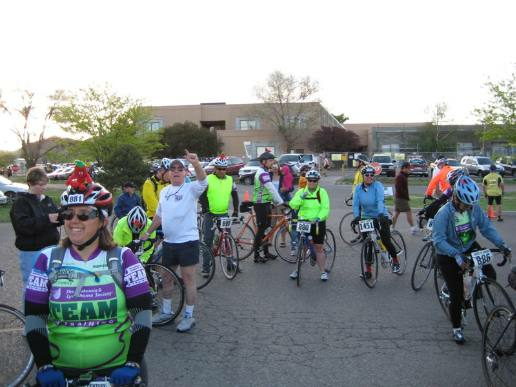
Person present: Yes